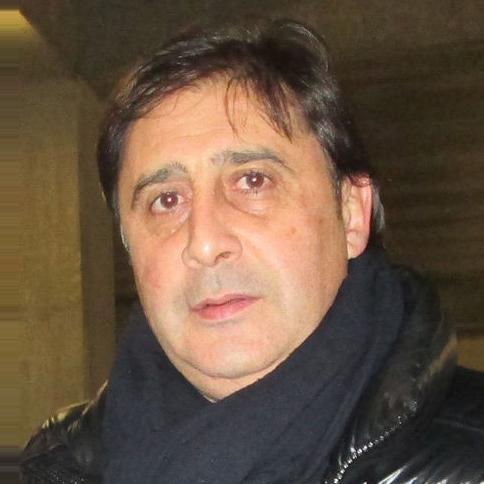
Age: 47